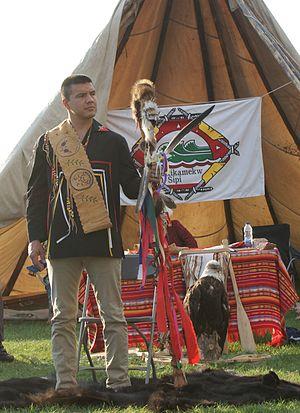
Jour d'assermentation de Constant Awashish
Le Conseil de la Nation Atikamekw, dont le nom officiel est Atikamekw Sipi - Conseil de la Nation Atikamekw, est un conseil tribal au Québec regroupant les trois bandes atikamekw : Manawan, Opitciwan et Wemotaci. Ensemble, les trois bandes ont une population inscrite totale de 7 747 membres en 2016. Il est basé à La Tuque en Mauricie. Le rôle du CNA est de représenter officiellement l'ensemble des Atikamekw Nehirowisiw. En septembre 2016, le CNA a déclaré sa souveraineté sur son territoire ancestral, le Nitaskinan, couvrant environ 80 000 km².
Constant Awashish, né en 1981 à La Tuque au Québec, est un homme politique atikamekw nehirowisiw. Depuis 2014, il est le Grand Chef du Conseil de la Nation Atikamekw. Il est notamment connu pour avoir déclaré, avec les autres chefs de la nation, la souveraineté sur leur territoire ancestral, le Nitaskinan.